Smile (The Beach Boys album)

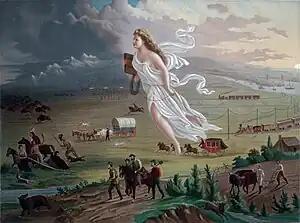
"Smile" engaged with notions of Manifest Destiny. Image: "American Progress" by John Gast (1872).

"Smile" was inspired by Wilson's growing interest in astrology, numerology and the occult. After a friend introduced him to Pickwick Bookshop in Hollywood, Wilson became an avid reader, later reflecting that overexposure to disparate authors left him with "too many paths to choose from". According to Nolan, one anonymous observer remembered that whenever someone introduced a new idea to Wilson, whether astrology or Russia-China relations, it would invariably "find its way into the music". Wilson's library reportedly included works spanning poetry, prose, and cultural criticism—notably Arthur Koestler's "The Act of Creation" (1964), which he frequently cited—alongside texts on non-Christian belief systems such as Hinduism (from the "Bhagavad Gita"), Confucianism (via the "I Ching"), Buddhism, and Subud. These works promoted practices like meditation and vegetarianism, in which Wilson took interest.